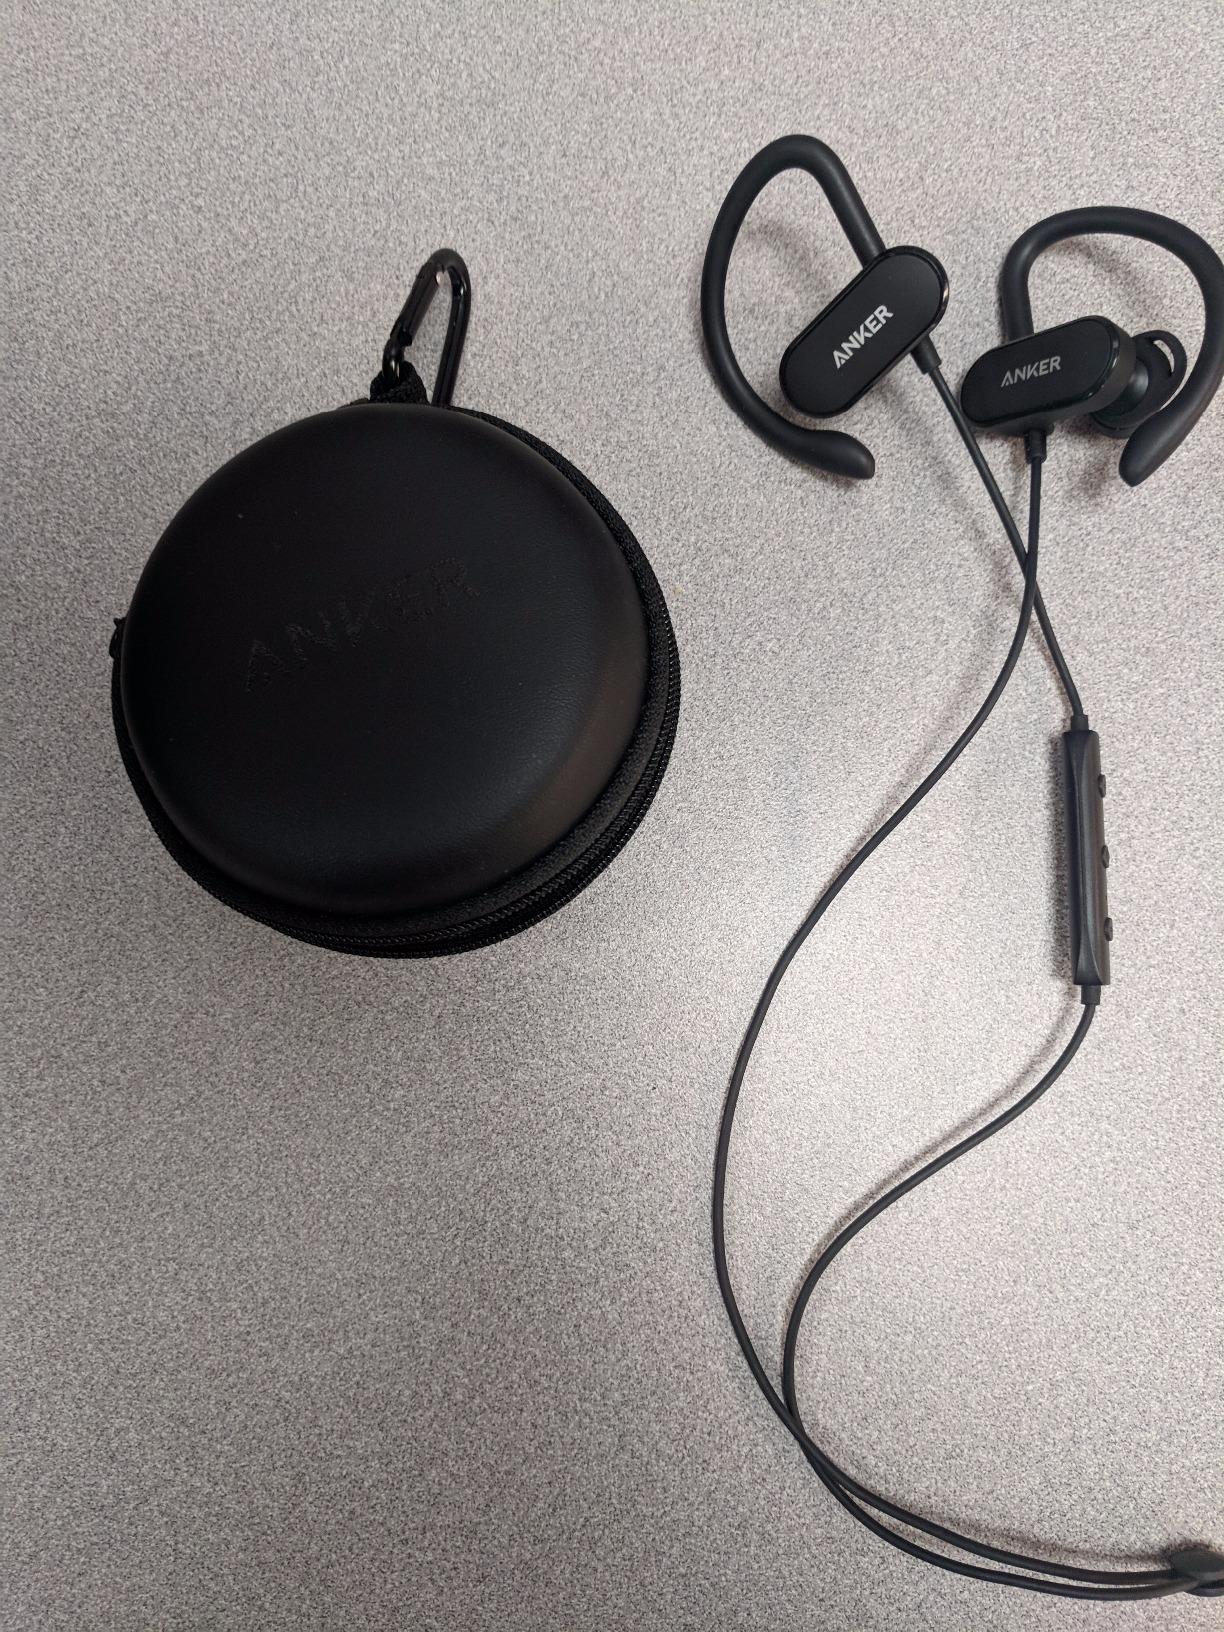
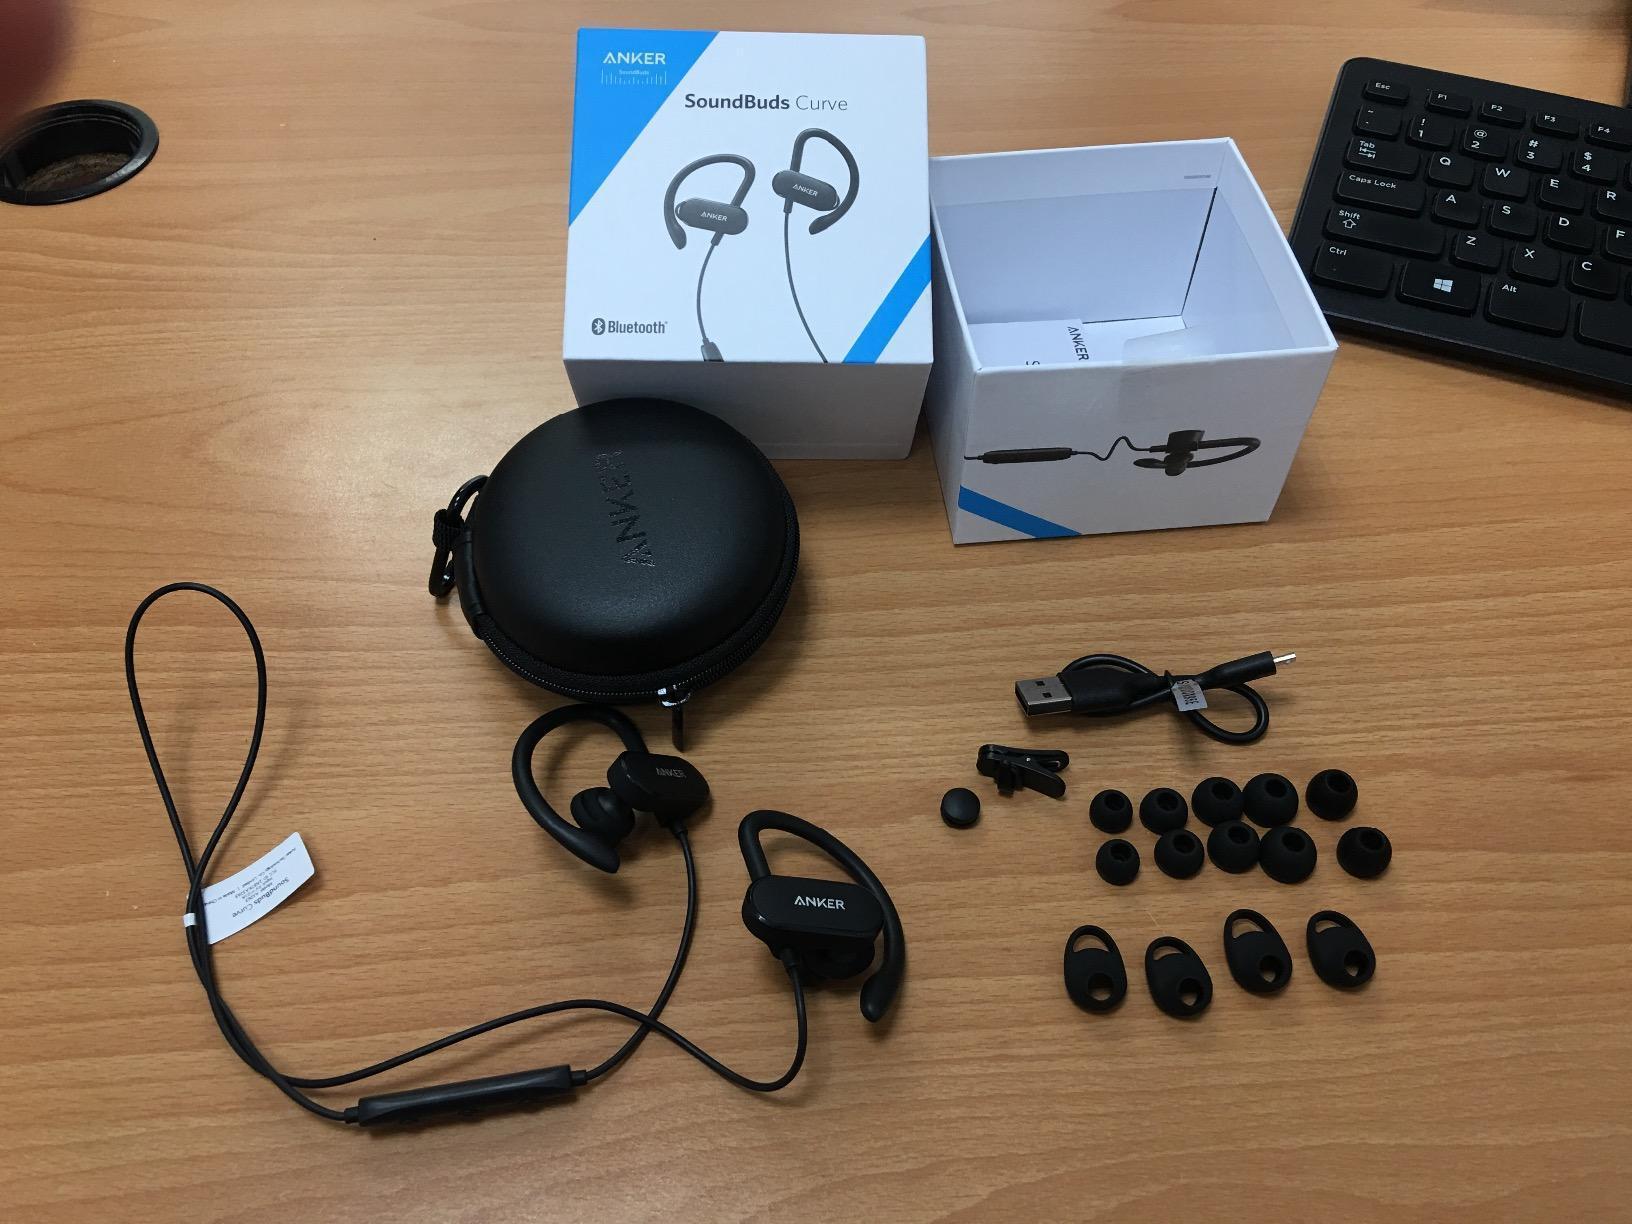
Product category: headphones
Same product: yes